Starters with Mocktales

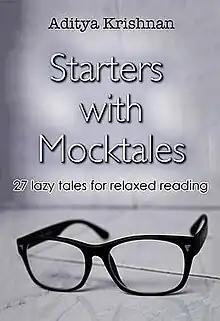
Cover page of print edition

Starters with Mocktales is a 2012 travel book by Indian author Aditya Krishnan (Hindi: अदित्या क्रिशन्न; born 24 June 1997). The book was released online via Amazon.com on 24 June 2012 as an ebook and subsequently also sold as a paperback. Starters with Mocktales includes 16 travel stories, 3 fictional short stories and 8 literary nonfiction stories.